Stuyvesant Falls, New York

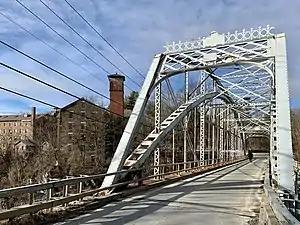
Stuyvesant Falls truss bridge and mill

Stuyvesant Falls is a hamlet in the town of Stuyvesant in Columbia County, New York, United States. The ZIP code is 12174. It was called Glencadia in the 18th century and well into the 19th century, the name having changed sometime after 1848. The French or Scottish derivatives of Glencadia apparently mean a "creek region of simple pleasures, a paradise for animals."